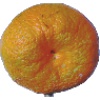
Label: mandarine